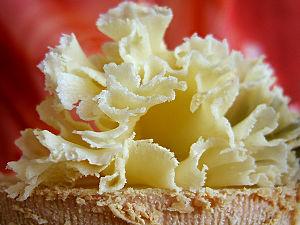
La tête de moine est une appellation suisse préservée par une AOP suisse désignant un fromage à base de lait de vache cru et entier.